Olav Strøm

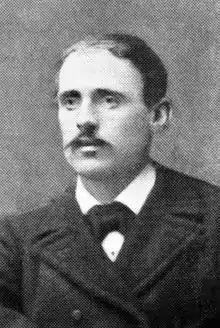
Olav Strøm.

Olav Johannes Strøm (born 25 September 1866 in Grue, died 24 August 1963 in Kvinesdal) was a Norwegian trade union leader, and one of the pioneers of trade unions in Norway.